Vasco da Gama railway station

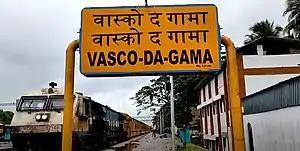
Vasco da Gama railway station with WDG4 12149 KJM (KR.Puram) Diesel Engine

Vasco da Gama (also known as Vasco-Da-Gama, station code: VSG) is a railway station serving the town of Vasco da Gama in Goa, India.